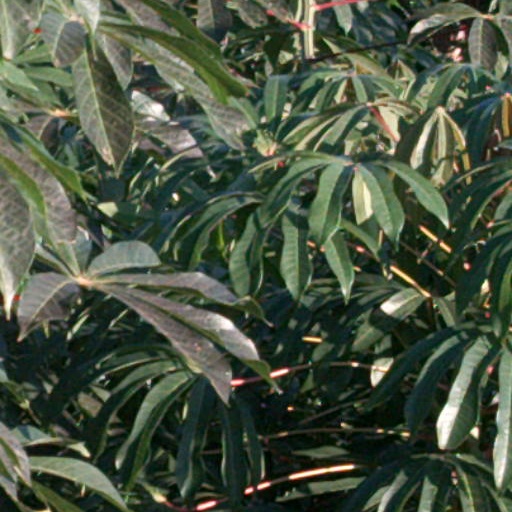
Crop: cassava